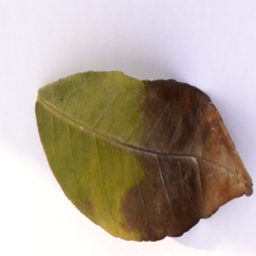
Plant part: leaf
Disease: black_spot